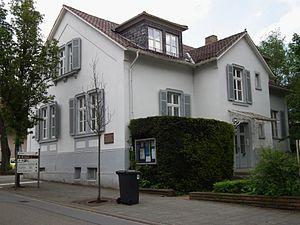
Le Conseil international des chrétiens et des juifs est une fédération mondiale de 38 associations de 32 pays différents engagées dans le dialogue entre les chrétiens et les Juifs.